History of the hippie movement

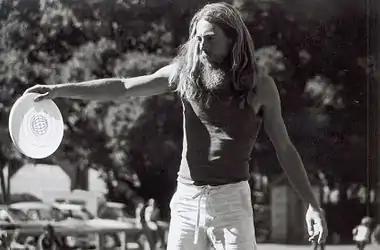
As a hippie Ken Westerfield helped to popularize Frisbee as an alternative sport in the 1960s and 1970s

Much of hippie style had been integrated into mainstream American society by the early 1970s. Large rock concerts that originated with the 1967 Monterey Pop Festival and the 1968 Isle of Wight Festival became the norm. Mustaches, beards, sideburns, and longer hair became mainstream, and colorful, multi-ethnic clothing dominated the fashion world.